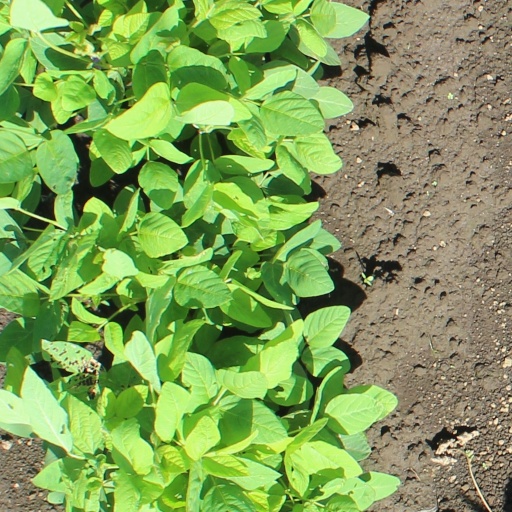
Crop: soybean